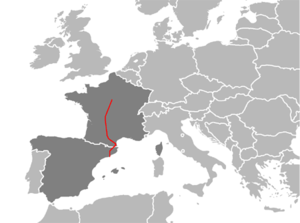
La route européenne 9 est une route reliant Orléans à Barcelone.